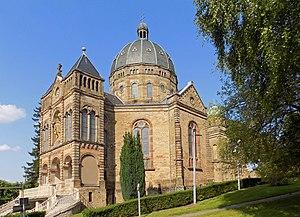
Basilique Notre-Dame-de-Bon-Secours de Saint-Avold, basilique mineure. Sanctuaire fondé au XVIe siècle et dédié à Notre-Dame-de-Bon-Secours. Pèlerinage marial. Vue latérale.
La basilique Notre-Dame-de-Bon-Secours se situe dans la commune française de Saint-Avold, dans l'est du département de la Moselle. La longueur de l'édifice atteint 45 mètres, alors que la croix de Lorraine du dôme culmine à plus de 33 mètres au-dessus du dallage de la nef.